Spigelia gentianoides

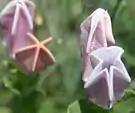
The Alabama variety ("S. gentianoides" var. "alabamensis")

There are two varieties of "S. gentianoides". The Alabama variety, var. "alabamensis", is limited to Bibb County. It grows at the Bibb County Glades, which has the highest level of biodiversity of any area in the state of Alabama. The var. "gentianoides" occurs in southern Alabama and the Florida Panhandle. There are five populations remaining, the largest two occurring in Jackson County. The third largest is located in the Geneva State Forest in Alabama. The two varieties differ mainly in the shape of the flower, with var. "alabamensis" flowers opening up and var. "gentianoides" flowers remaining more tubular at peak flower maturity.